Dual monarchy of England and France

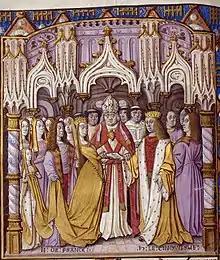
Henry V's marriage to Catherine of Valois

By August, the English were outside the walls of Paris. The intrigues of the French parties culminated in the assassination of John the Fearless by the Dauphin's partisans at Montereau (10 September 1419). Philip the Good, the new duke, and the French court threw themselves into Henry's arms. After six months of negotiation, the Treaty of Troyes recognised Henry as the heir and regent of France (see English Kings of France), and, on 2 June 1420, Henry married Catherine of Valois, the daughter of Charles VI of France. From June to July, Henry's army besieged and took the castle at Montereau, then Melun in November, returning to England shortly thereafter. Henry VI was born the following year.